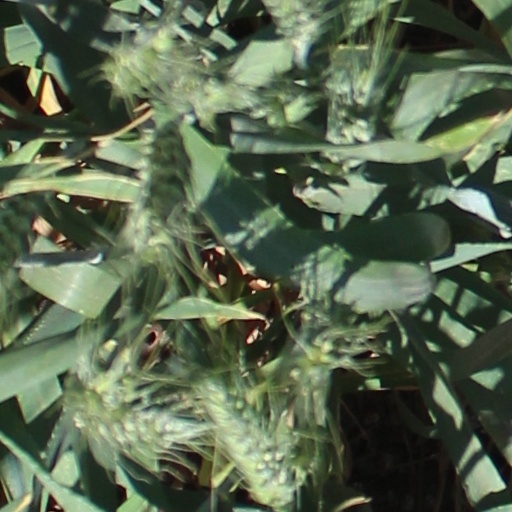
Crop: wheat